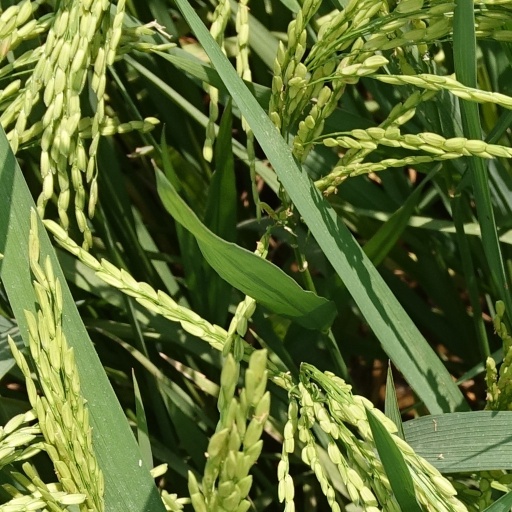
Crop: rice